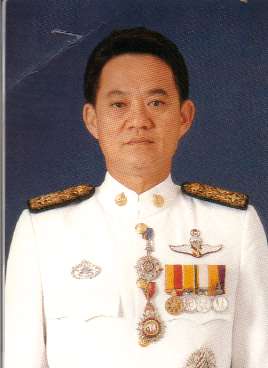
เรวุฒิ จินดาพล

| name = เรวุฒิ จินดาพล
| image = เรวุฒิ จินดาพล.jpg
| imagesize = 180px
| birth_place = อำเภอเมืองภูเก็ต จังหวัดภูเก็ต ประเทศไทย
| spouse = สุรีย์พร จินดาพล
เรวุฒิ จินดาพล (14 กุมภาพันธ์ พ.ศ. 2501 - 25 ธันวาคม พ.ศ. 2547) อดีตสมาชิกสภาผู้แทนราษฎรจังหวัดภูเก็ต 3 สมัย
== ประวัติ ==
เรวุฒิ จินดาพล เกิดเมื่อวันที่ 14 กุมภาพันธ์ พ.ศ. 2501 เป็นบุตรคนที่ 5 ของนายอรัญ และ นางเบญญา จินดาพล มีพี่น้อง 7 คน ประวัติผู้สมัคร ส.ส. กรมการปกครอง สำเร็จการศึกษาระดับประกาศนียบัตรวิชาชีพ จากวิทยาลัยอาชีวศึกษาภูเก็ต
ชีวิตครอบครัวสมรสกับนางสุรีย์พร มีธิดา 1 คน
==ถึงแก่อสัญกรรม==
เรวุฒิ จินดาพล เสียชีวิตด้วยโรคหัวใจ เมื่อวันที่ 25 ธันวาคม พ.ศ. 2547 ด้วยอายุ 46 ปี บทสรุปแทนทาลัม
==การทำงาน==
เรวุฒิ มีอาชีพคือเกษตรกรภาพและประวัติสมาชิกรัฐสภา. สำนักงานเลขารัฐสภา. 2529 จนเมื่อ พ.ศ. 2529 เรวุฒิ เริ่มเป็นที่รู้จักของประชาชน ด้วยการเป็นผู้นำการคัดค้านการสร้างโรงงานถลุงแร่แทนทาลัมขึ้น ที่ตำบลรัษฎา อำเภอเมือง จังหวัดภูเก็ต เหตุการณ์จลาจลแทนทาลัม โดยเชื่อว่าจะก่อให้เกิดมลภาวะร้ายแรง กระแสต่อต้านลุกลามจนทำให้เกิดการชุมนุมประท้วงนำไปสู่เหตุการณ์จลาจลแทนทาลัม เมื่อวันที่ 23 มิถุนายน พ.ศ. 2529 และเขาถูกจับกุมตัวจากเหตุการณ์ดังกล่าว ดังไปทั่วโลก..จลาจลเผาโรงงานแทนทาลัมที่กำลังจะเปิด! ผู้นำเผาได้เป็น ส.ส. ๓ สมัย!!
== งานการเมือง ==
เรวุฒิได้รับเลือกตั้งเป็นสมาชิกสภาผู้แทนราษฎรครั้งแรกใน พ.ศ. 2529 สังกัดพรรคพลังใหม่ และได้รับเลือกติดต่อกันรวม 3 ครั้ง
=== สมาชิกสภาผู้แทนราษฎร ===
เรวุฒิ จินดาพล ได้รับการเลือกตั้งเป็นสมาชิกสภาผู้แทนราษฎรทั้งหมด 3 สมัย คือ
# การเลือกตั้งสมาชิกสภาผู้แทนราษฎรไทยเป็นการทั่วไป พ.ศ. 2529 จังหวัดภูเก็ต สังกัดพรรคพลังใหม่
# การเลือกตั้งสมาชิกสภาผู้แทนราษฎรไทยเป็นการทั่วไป พ.ศ. 2531 จังหวัดภูเก็ต สังกัดพรรคชาติไทย
# การเลือกตั้งสมาชิกสภาผู้แทนราษฎรไทยเป็นการทั่วไป มีนาคม พ.ศ. 2535 จังหวัดภูเก็ต สังกัดพรรคชาติไทย
== เครื่องราชอิสริยาภรณ์ ==
ราชกิจจานุเบกษา, ประกาศสำนักนายกรัฐมนตรี เรื่อง พระราชทานเครื่องราชอิสริยาภรณ์ , เล่ม ๑๐๗ ตอนที่ ๒๔๐ ง ฉบับพิเศษ หน้า ๓, ๔ ธันวาคม ๒๕๓๓
ราชกิจจานุเบกษา, ประกาศสำนักนายกรัฐมนตรี เรื่อง พระราชทานเครื่องราชอิสริยาภรณ์ , เล่ม ๑๐๕ ตอนที่ ๒๐๒ ง ฉบับพิเศษ หน้า ๔, ๓ ธันวาคม ๒๕๓๑
== อ้างอิง ==
หมวดหมู่:บุคคลจากอำเภอเมืองภูเก็ต
หมวดหมู่:นักการเมืองไทย
หมวดหมู่:สมาชิกสภาผู้แทนราษฎรจังหวัดภูเก็ต
หมวดหมู่:พรรคพลังใหม่
หมวดหมู่:พรรคชาติไทย
หมวดหมู่:พรรคความหวังใหม่
หมวดหมู่:พรรคชาติพัฒนา (พ.ศ. 2535)
หมวดหมู่:ผู้ได้รับเครื่องราชอิสริยาภรณ์ ท.ม.
หมวดหมู่:ผู้ได้รับเครื่องราชอิสริยาภรณ์ ต.ช.